Hideki Okajima

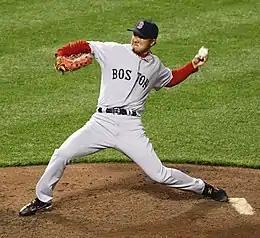
Okajima pitching for the Boston Red Sox in .

Okajima's performance really returned in Game 2 of the World Series against the Colorado Rockies, in which he pitched 2⅓ perfect innings in relief of Curt Schilling, striking out four at Fenway Park. He became the first Japanese born pitcher to play in the World Series. He closed the 2007 postseason with a home run to Garrett Atkins. Okajima helped win the opening game in the MLB Japan Opening Series 2008.